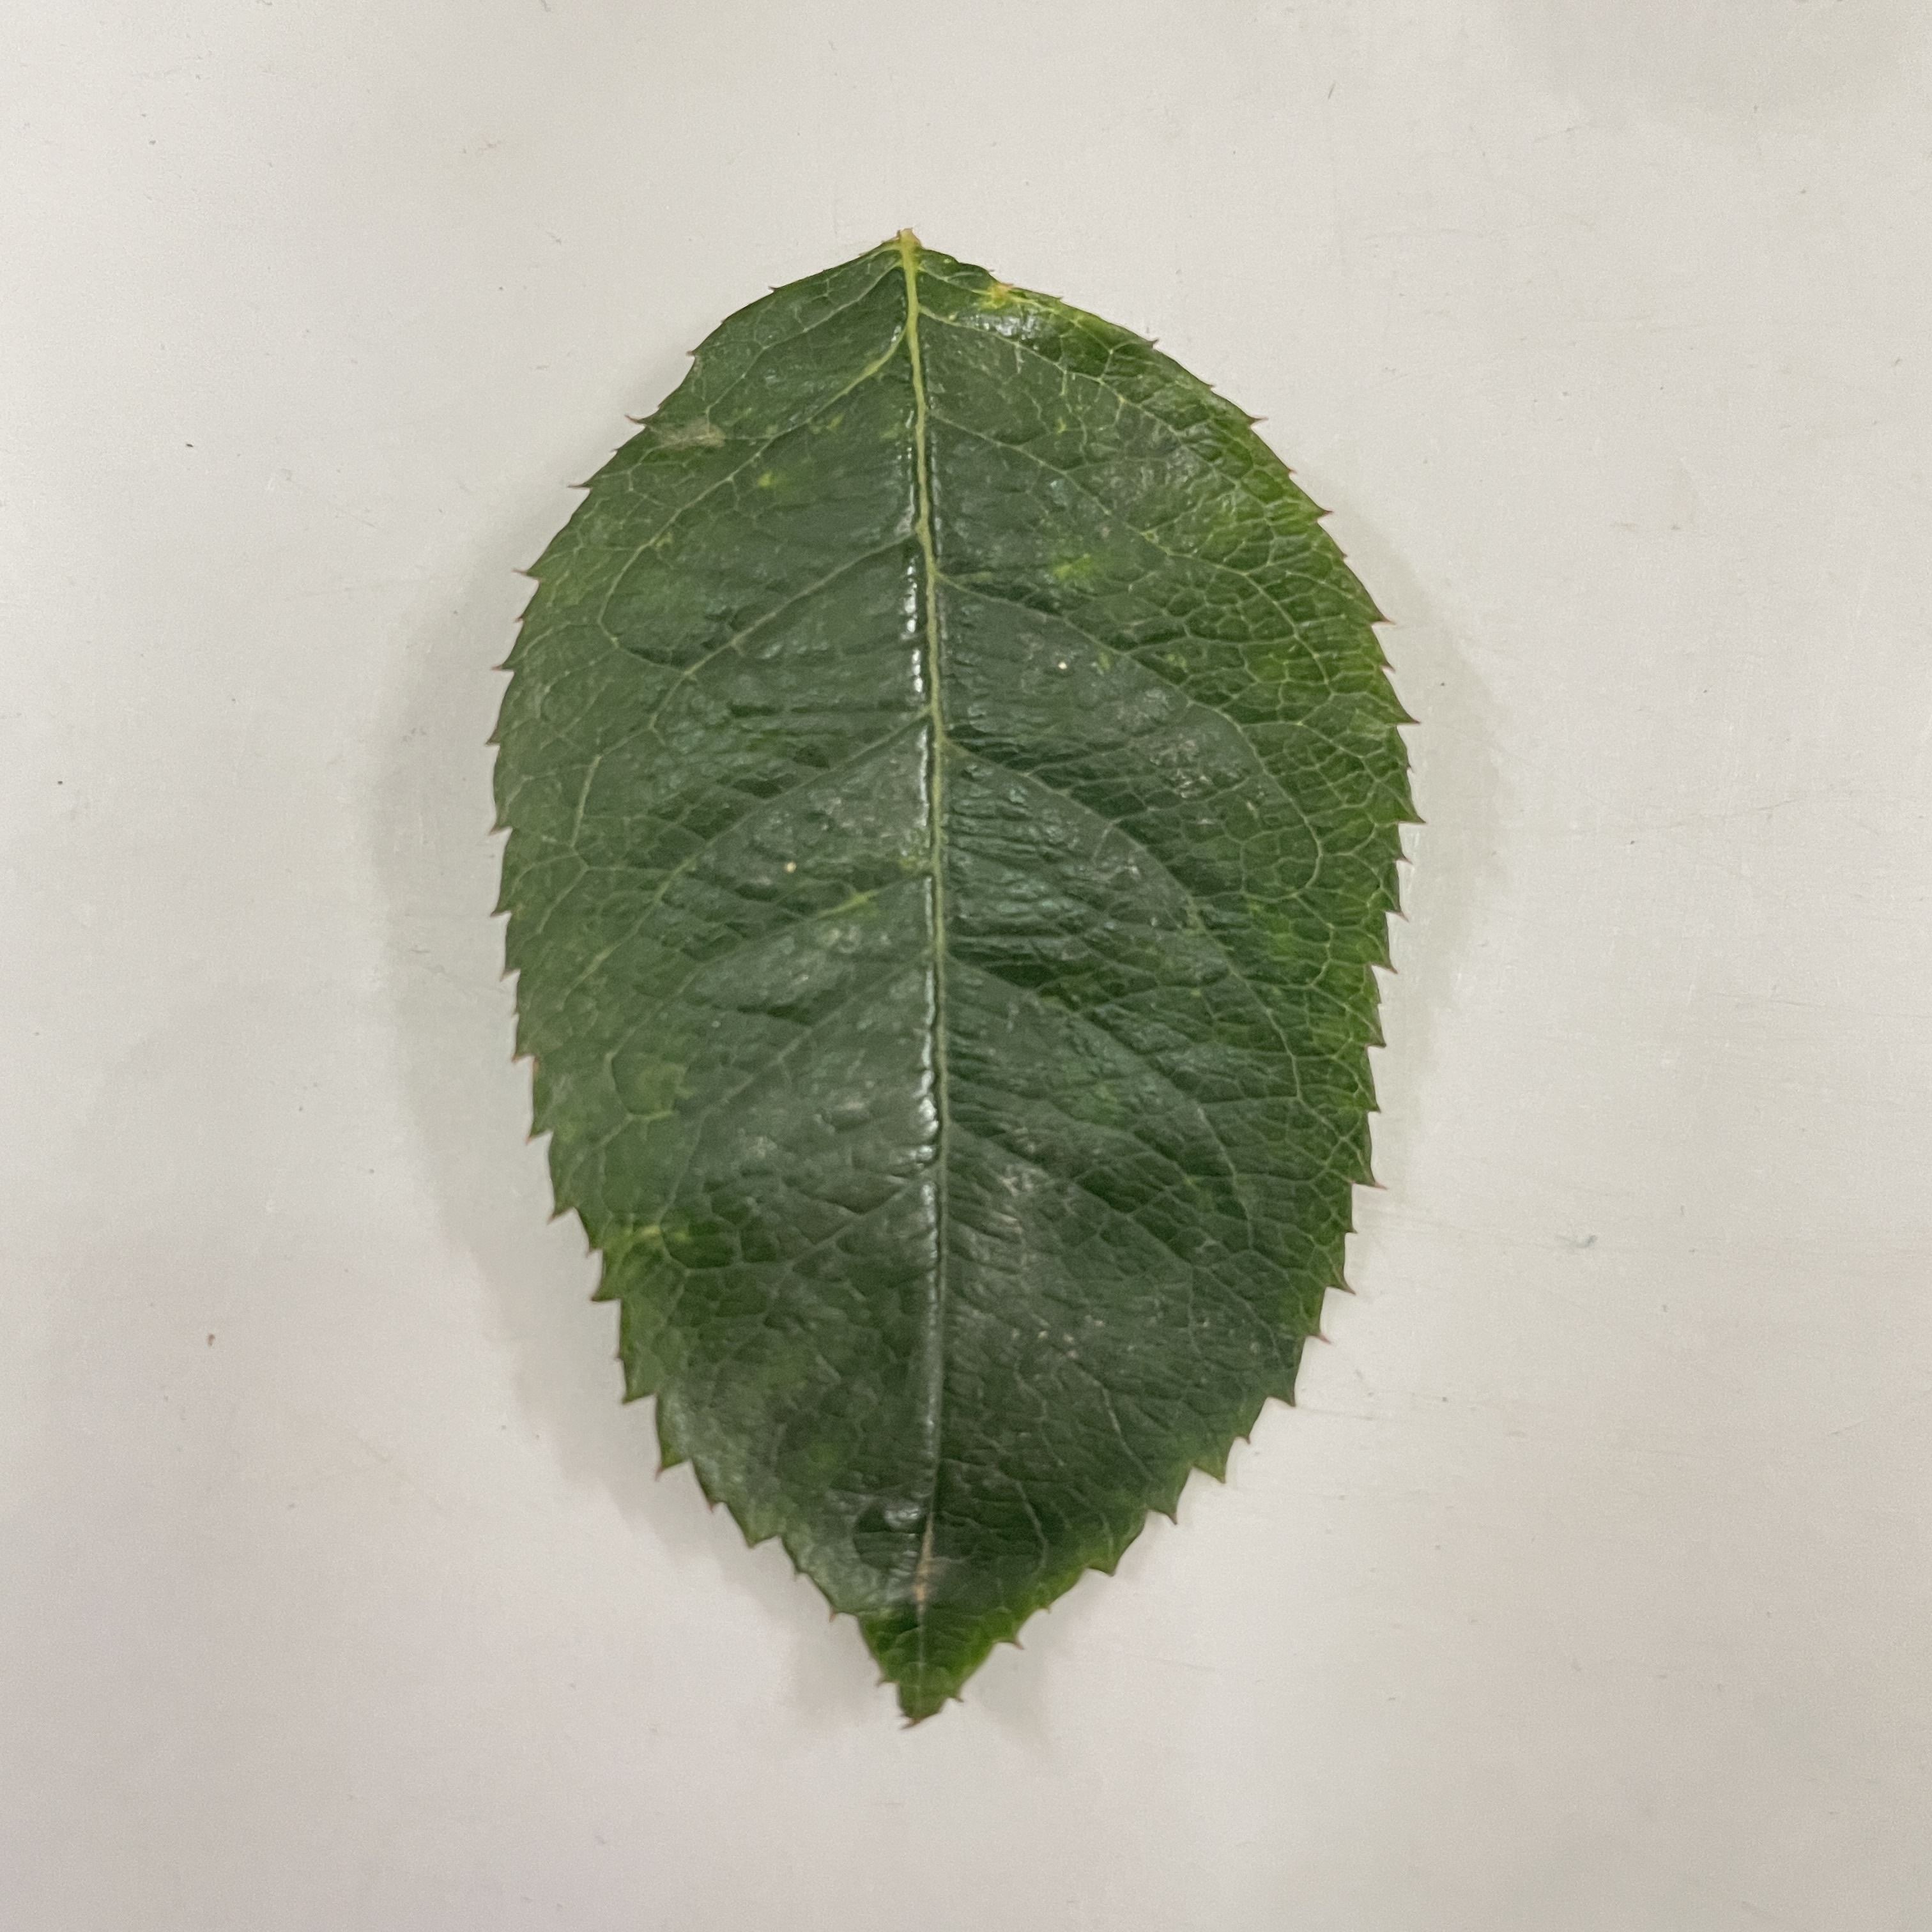
Label: Healthy Leaf